Carlile Pollock Patterson

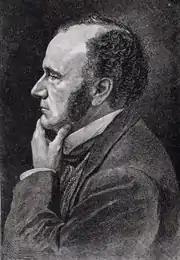
Carlile P. Patterson

Carlile Pollock Patterson (August 24, 1816 – August 15, 1881) was the fourth superintendent of the United States Coast and Geodetic Survey. He was born in Bay St. Louis, Mississippi, the son of Commodore Daniel Todd Patterson. He was appointed a midshipman in the United States Navy in 1830. He studied Civil Engineering at Georgetown College, graduating in 1838, and returned to the Navy, assigned to work with the U.S. Coast Survey. He left the Navy in 1853 and captained mail steamers in the Pacific Ocean. In 1861, as a civilian, he was appointed as Hydrographic Inspector of the United States Coast Survey. In 1874, he was made Superintendent of the U.S. Coast Survey (renamed the U.S. Coast and Geodetic Survey in 1878), a position he held until his death. In 1880, he was elected as a member to the American Philosophical Society.